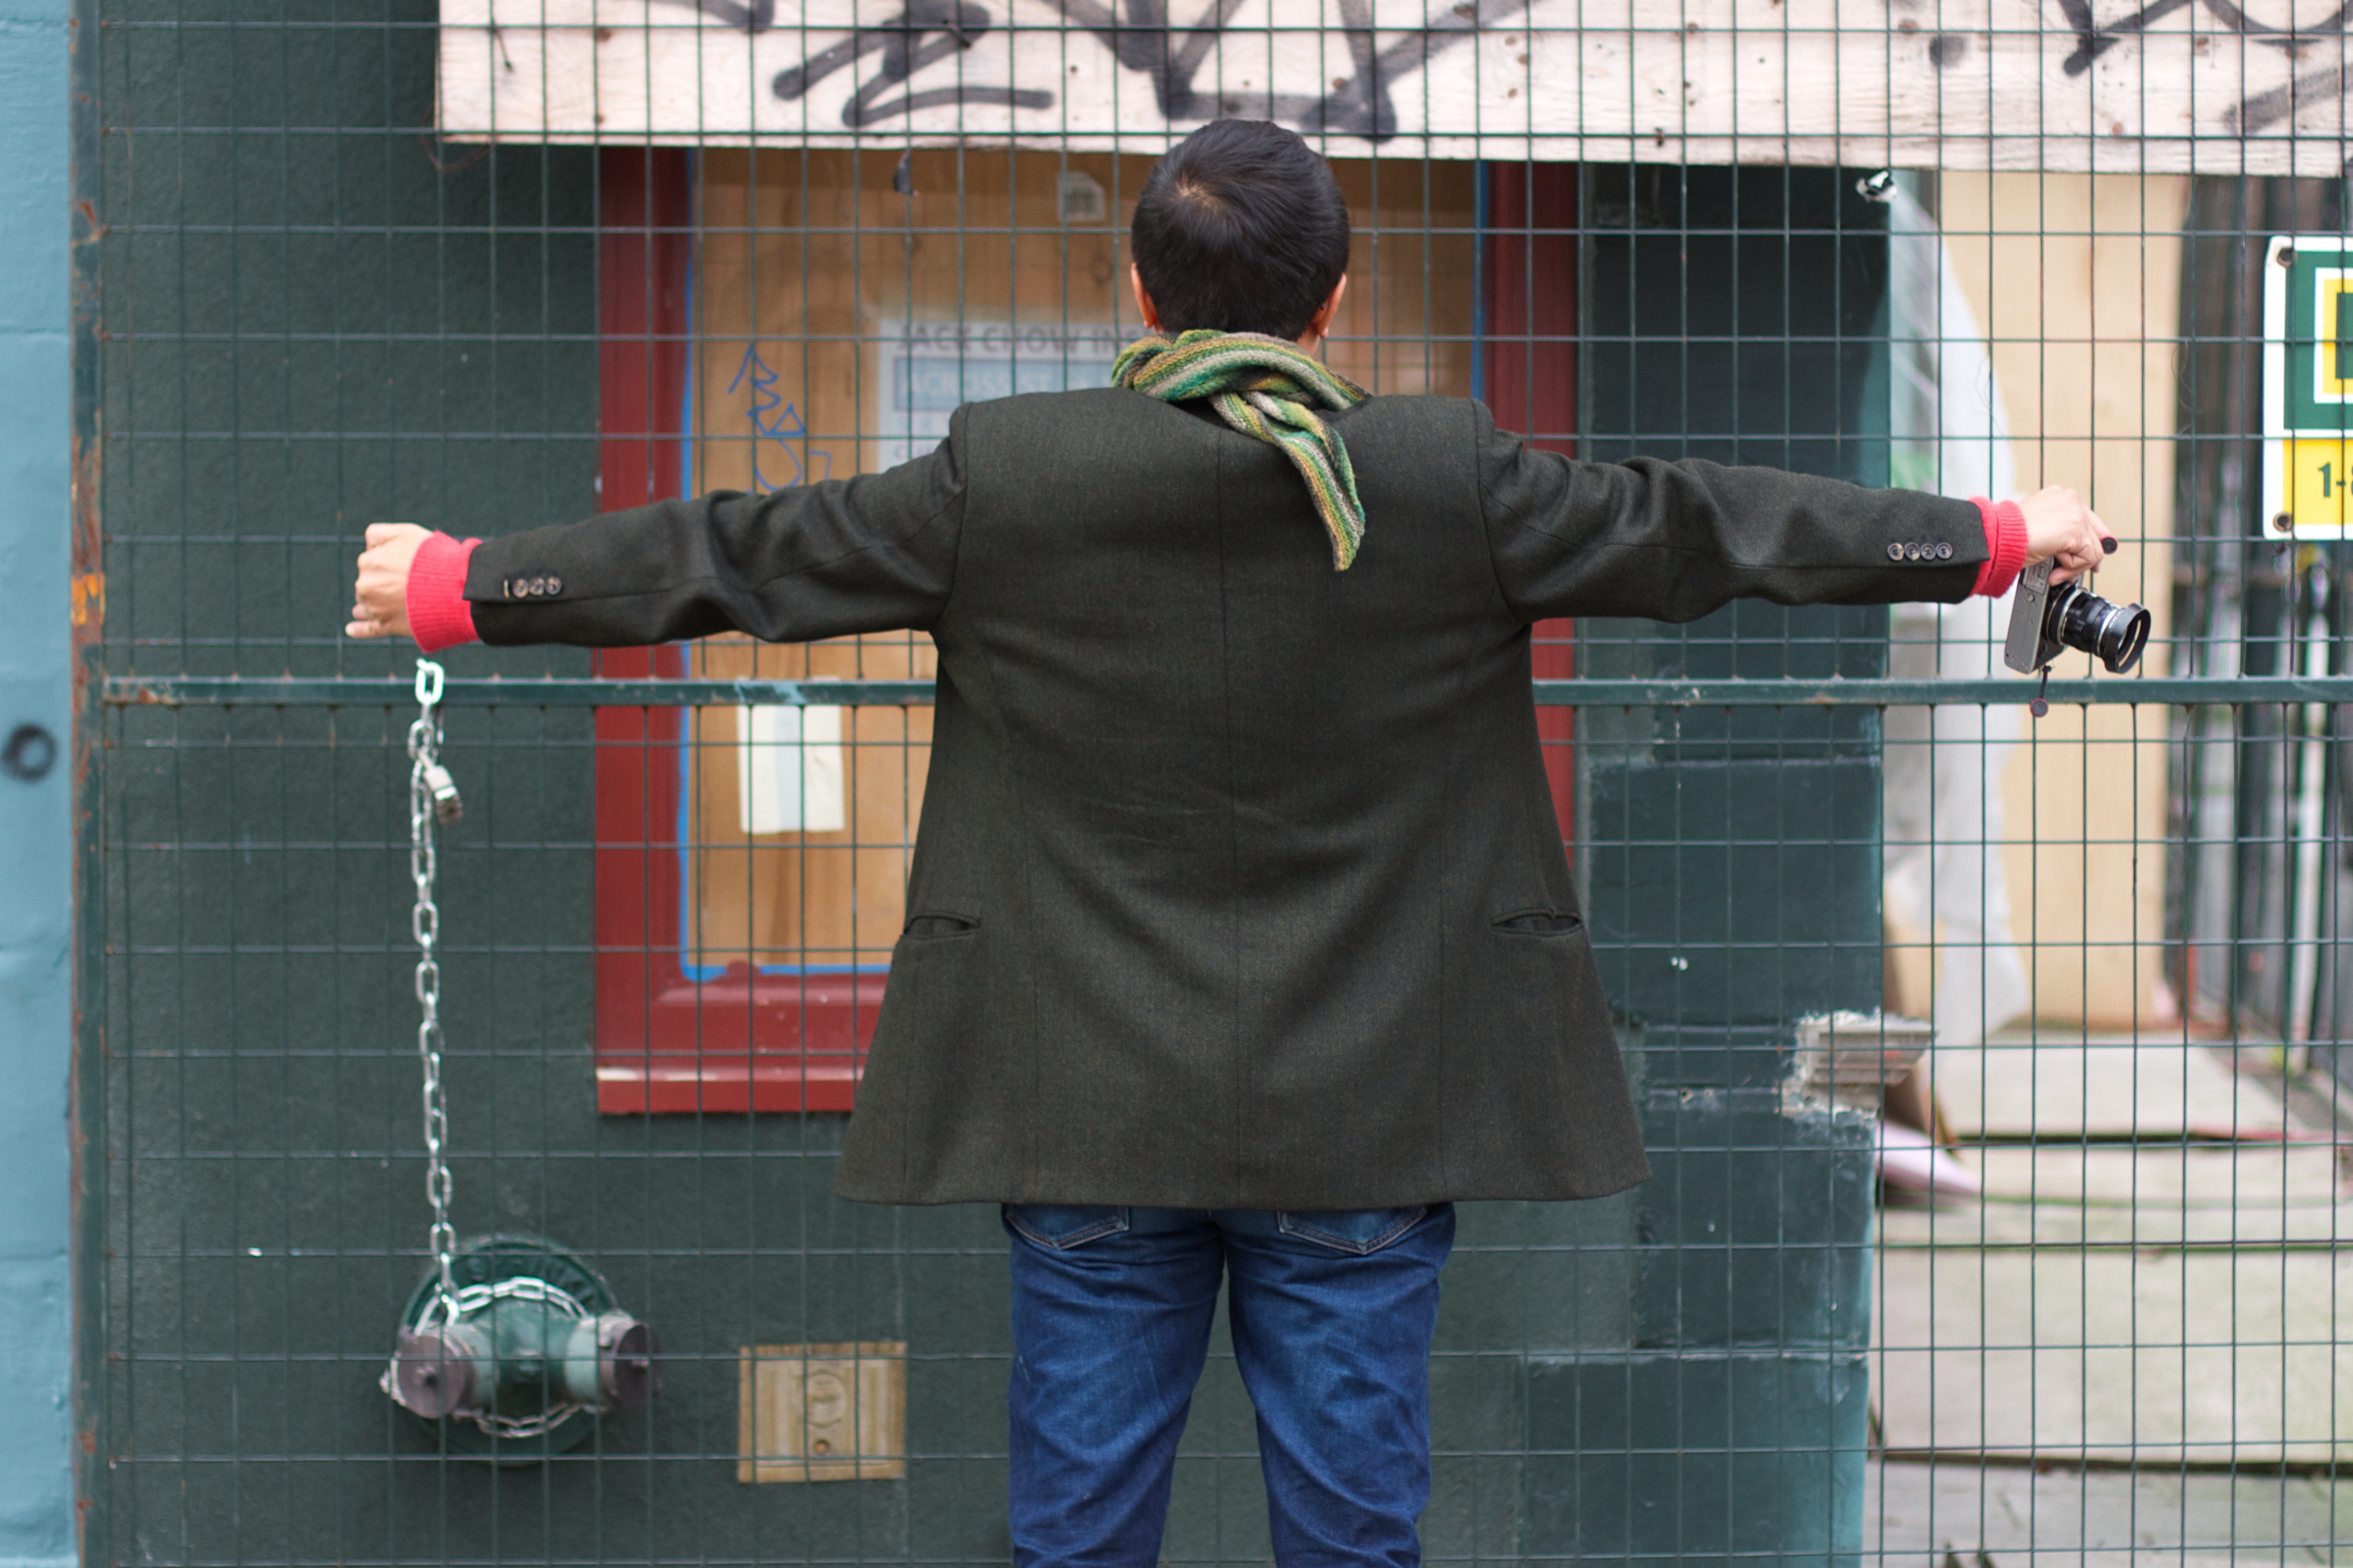
player